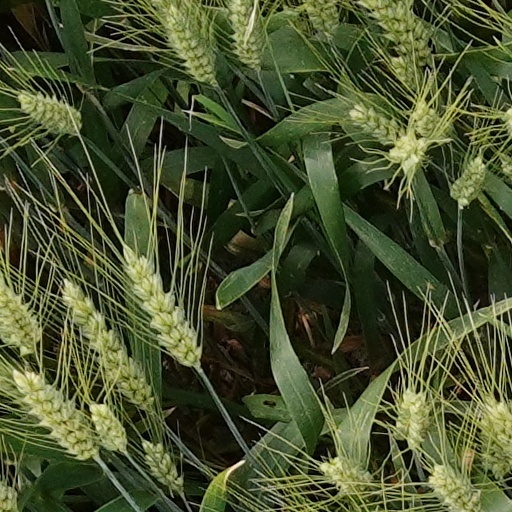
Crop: wheat